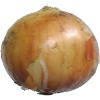
Label: white_onion